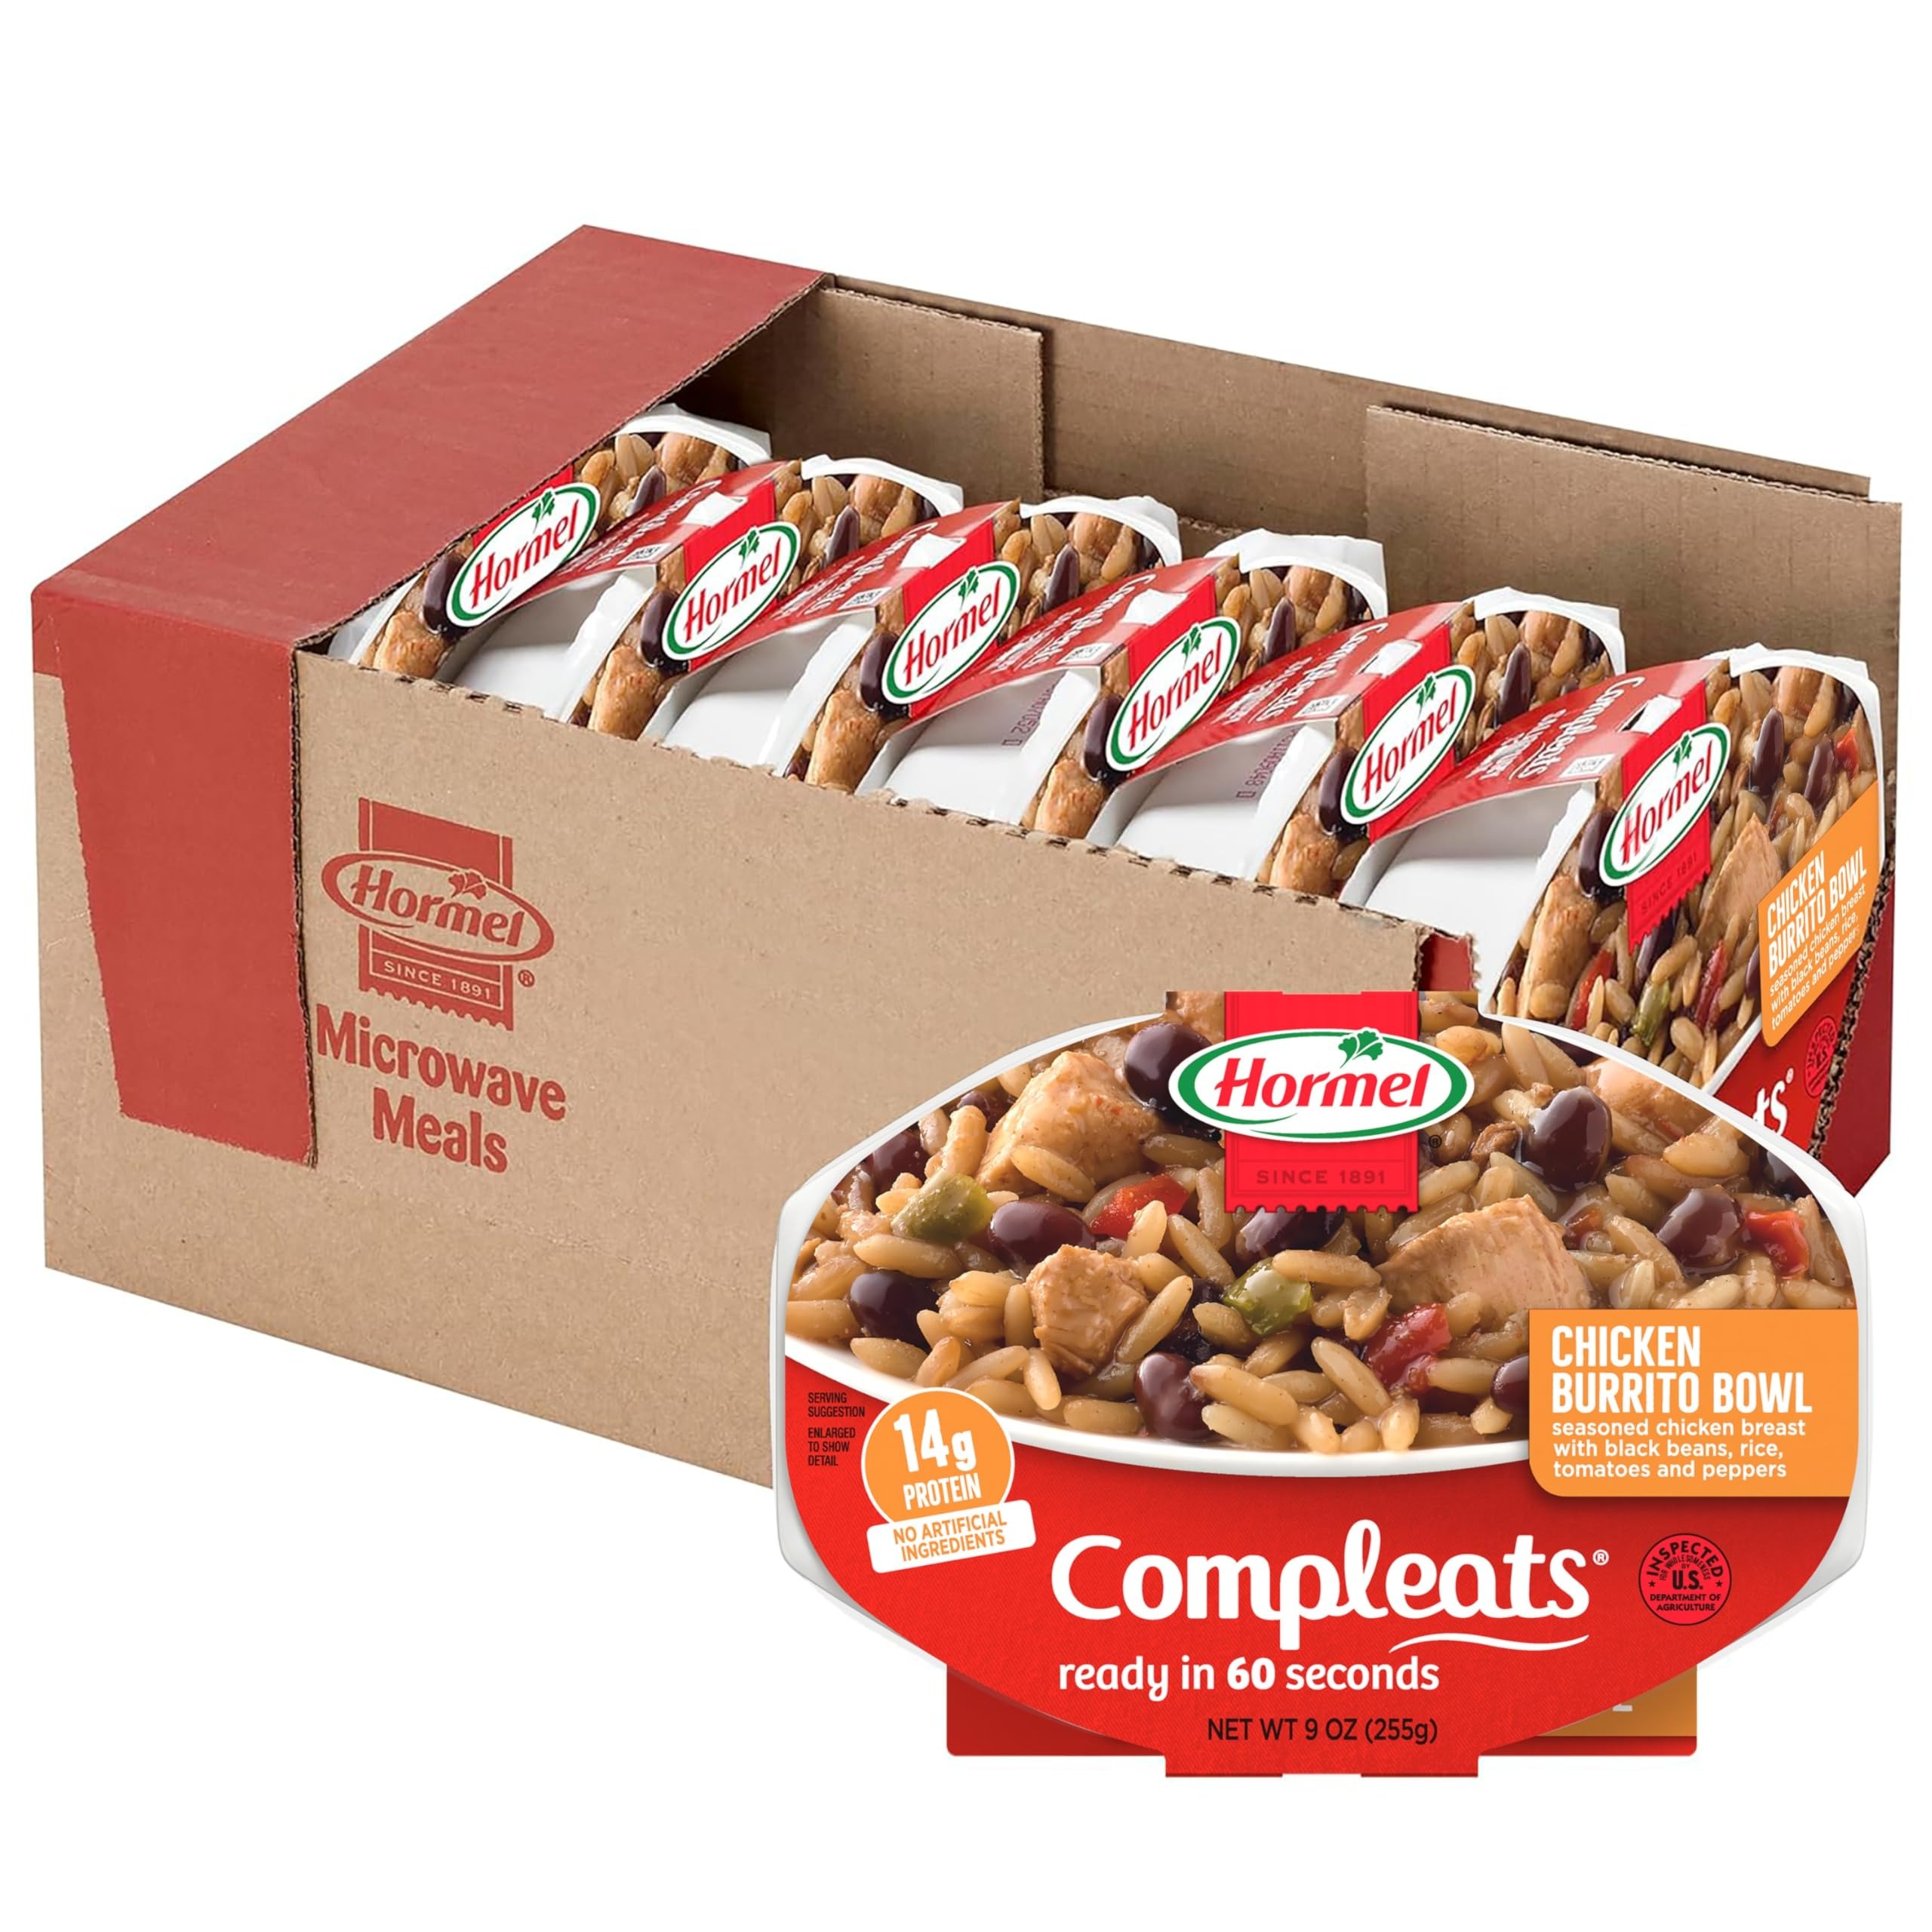
Item Name: HORMEL COMPLEATS Chicken Burrito Bowl, 9 OZ, 6 Pack
Bullet Point 1: HORMEL COMPLEATS Chicken Burrito Bowl is tex-mex made with seasoned chicken breast, black beans, rice, tomatoes and peppers for a satisfying meal
Bullet Point 2: Shelf stable and shelf to table with no prep, no mess and no clean up – conveniently stock in your pantry whenever hunger hits
Bullet Point 3: Affordable and easy to prepare
Bullet Point 4: A quick, nourishing option for a satisfying lunch or a hearty dinner with 14 g of protein per serving and no artificial ingredients
Value: 9.0
Unit: Ounce

Price: 32.99